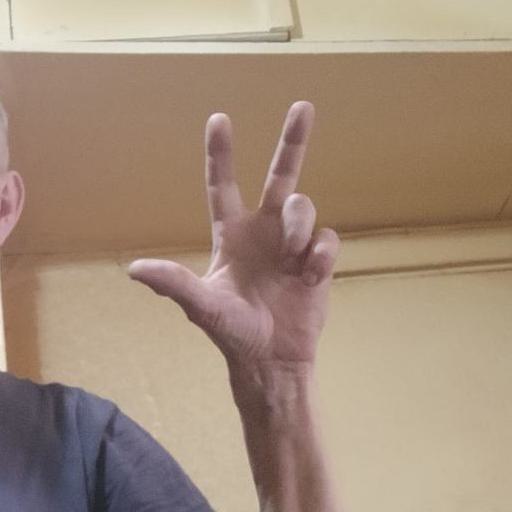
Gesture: three2